Isaac C. Parker

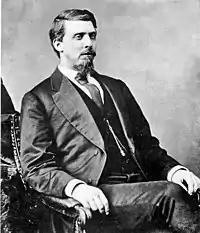
Photo of Isaac Parker taken between 1860 and 1865

In April 1861, Parker ran as a Democrat for part-time position of city attorney for St. Joseph. He served three one-year terms, from April 1861 to 1863. When the American Civil War broke out four days after Parker took office, he enlisted in a pro-Union home guard unit, the 61st Missouri Emergency Regiment. He had reached the rank of corporal by the end of the war.